List of comics creators

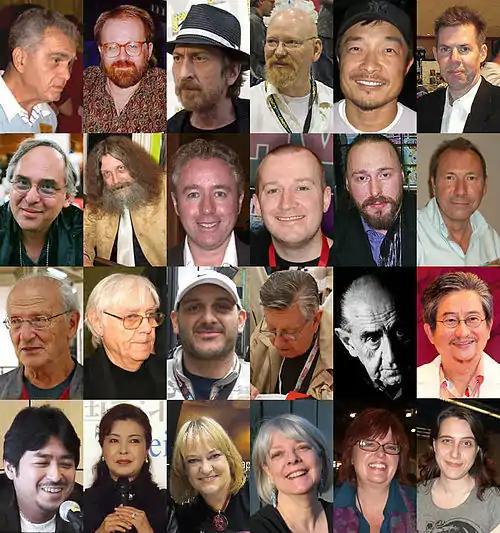
1. Jack Kirby, John Byrne, Frank Miller, Art Adams, Jim Lee, Dave Sim. 2. Art Spiegelman, Alan Moore, Mark Millar, Garth Ennis, Warren Ellis, David Lloyd. 3. Jean "Moebius" Giraud, Milo Manara, Simone Bianchi, Francisco Solano López, Alberto Breccia, Go Nagai. 4. Kazuki Takahashi, Riyoko Ikeda, Wendy Pini, Louise Simonson, Gail Simone, Valerie D'Orazio.

This is a list of comics creators. Although comics have different formats, this list mainly focuses on comic book and graphic novel creators. However, some creators of comic strips are also found here, as are some of the early innovators of the art form.